Eddie O'Donnell

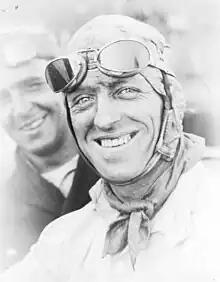
O'Donnell at Tacoma Speedway in 1920

Edward Francis O'Donnell (April 30, 1887 – November 26, 1920) was an American racing driver. He gained fame competing for the Duesenberg team.